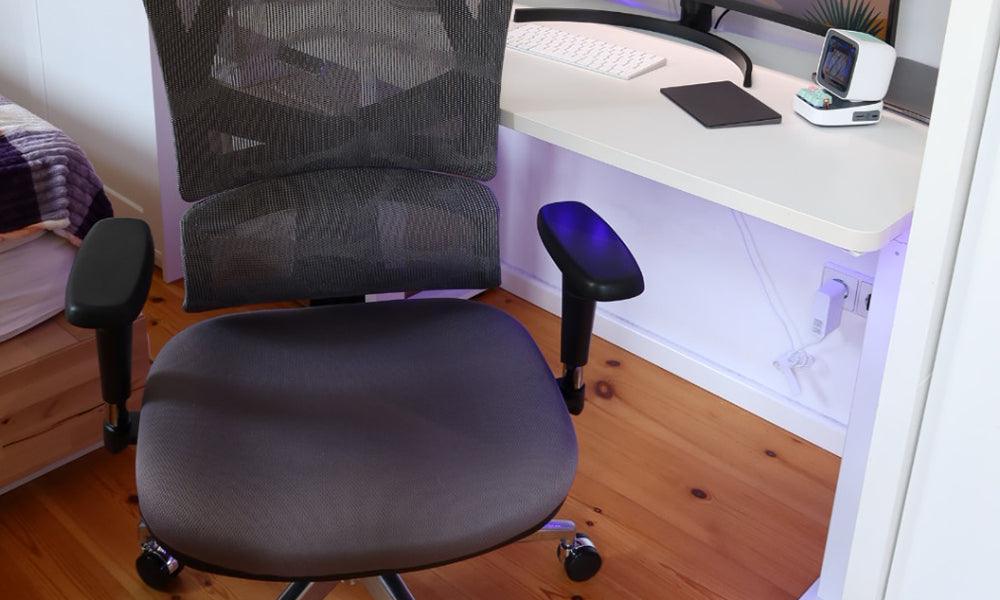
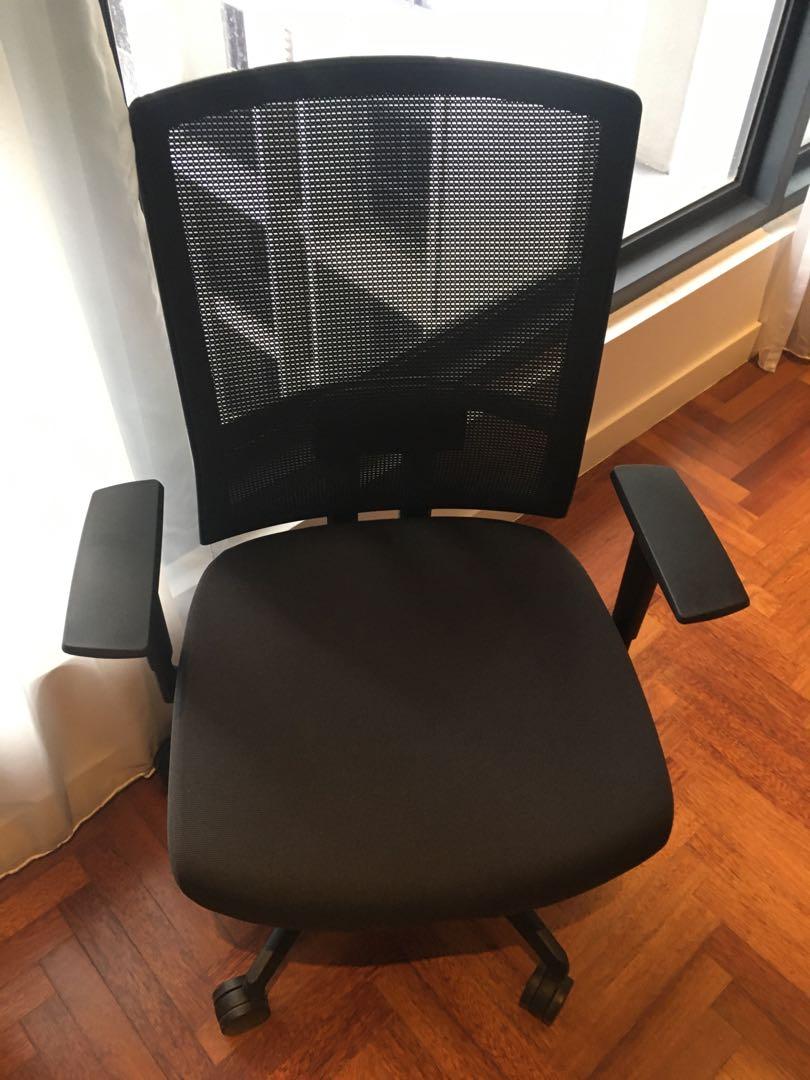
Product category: items_chair
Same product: no